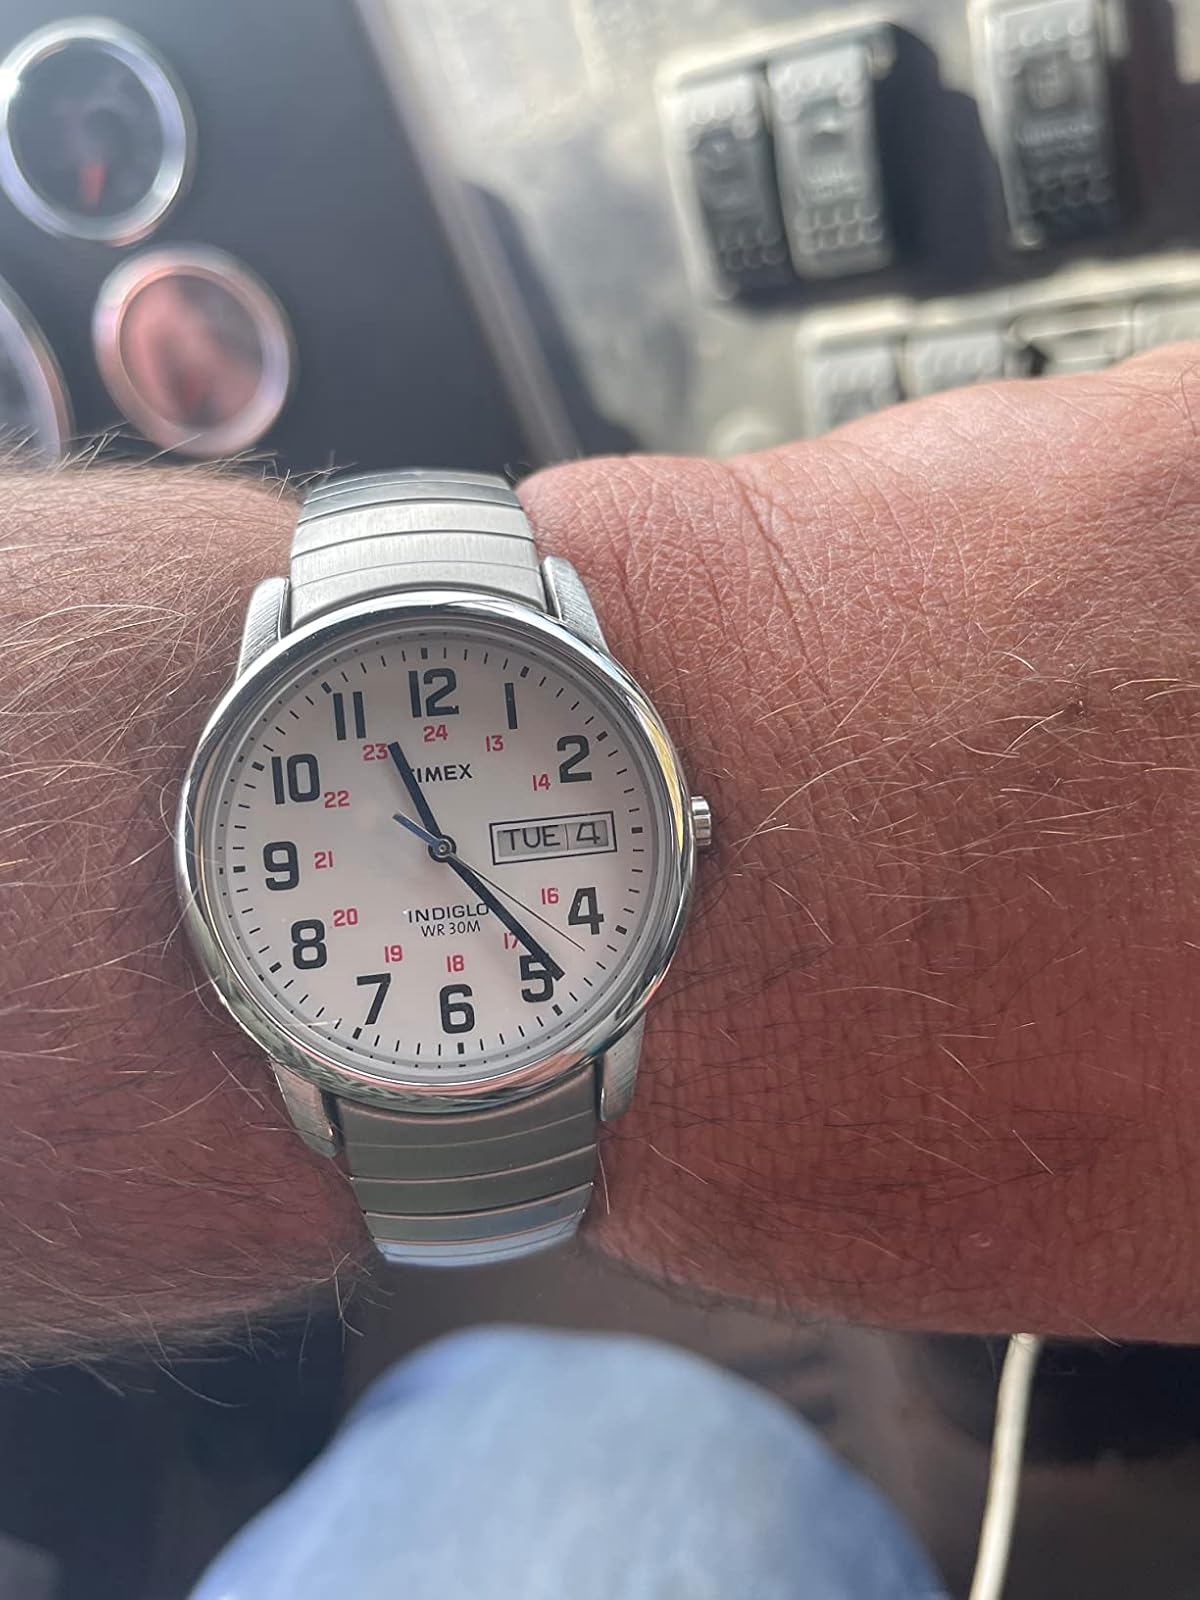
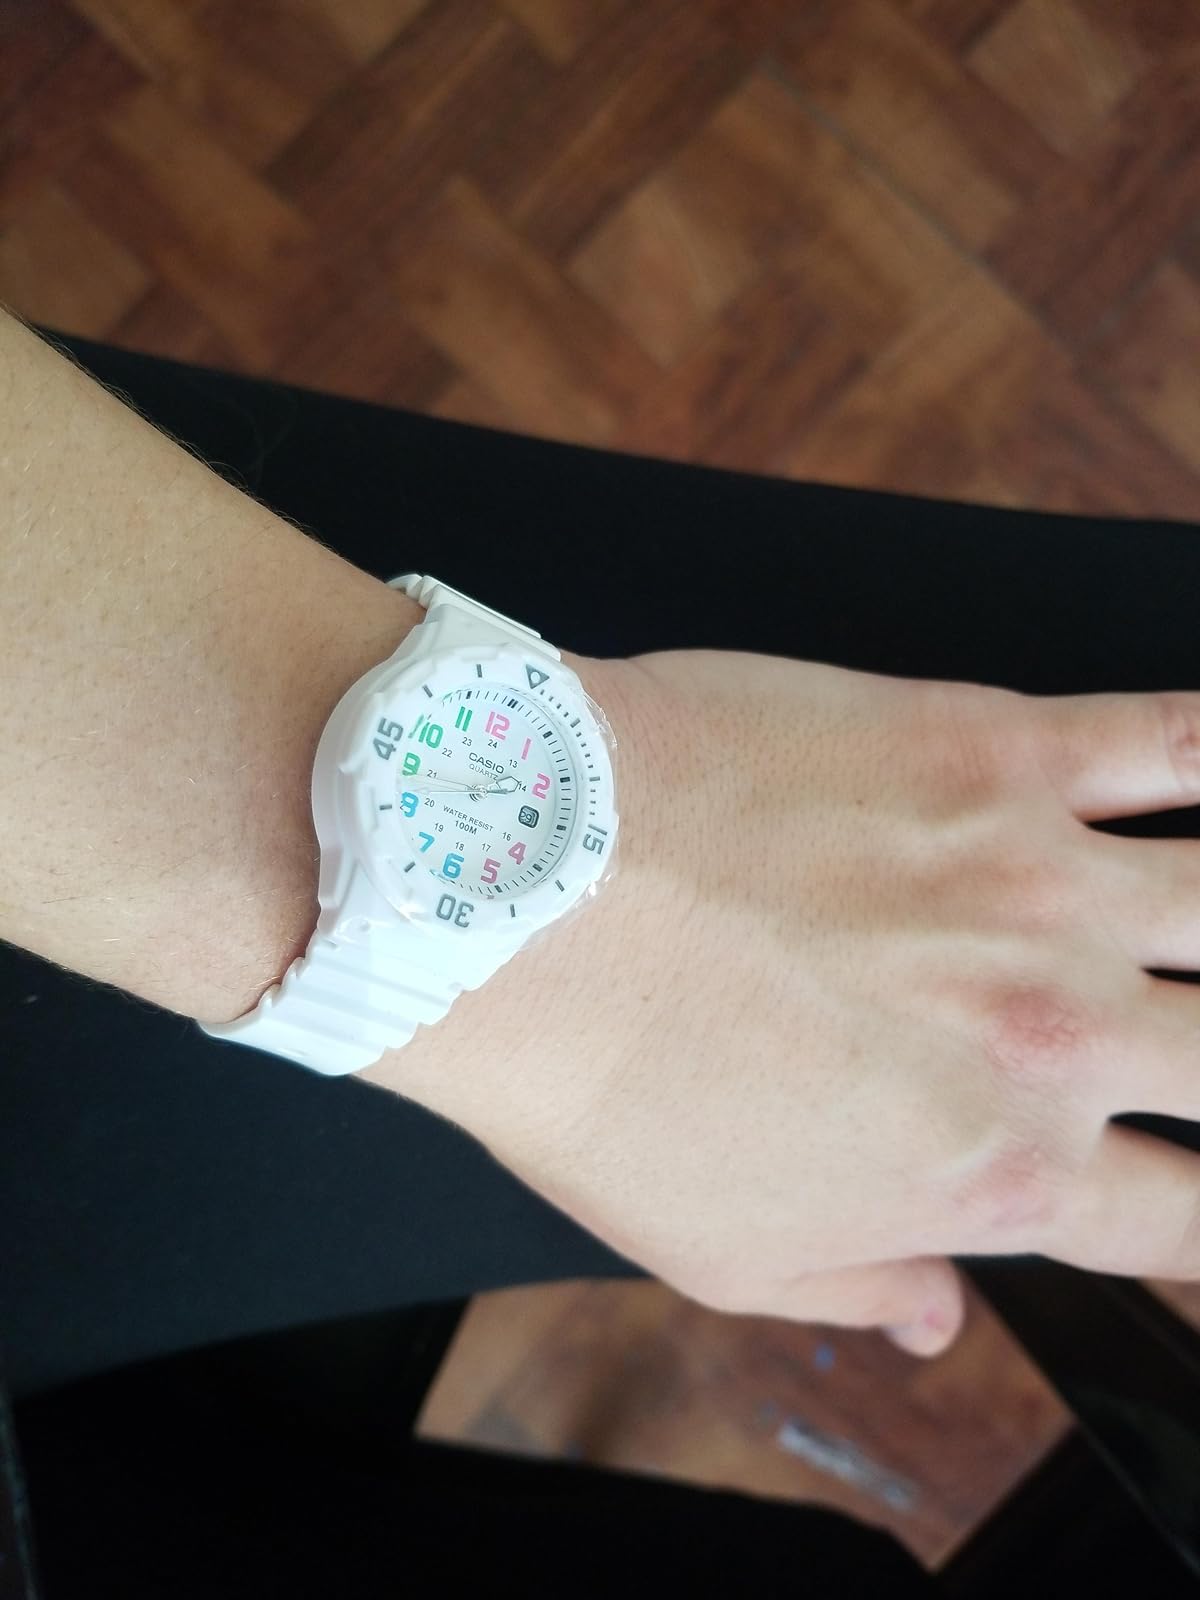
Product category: accessories_watch
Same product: no